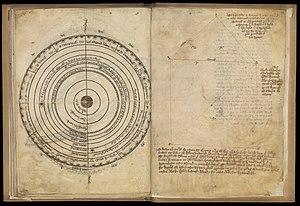
Ce que la culture doit aux Arabes d'Espagne est un livre de Juan Vernet achevé depuis 1974 et publié en 1978. Sa traduction en langue française, qui est une version enrichie, est due à Gabriel Martinez-Gros et paraît en 1985.